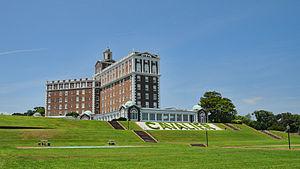
The Cavalier est un hôtel américain situé à Virginia Beach, en Virginie. Ouvert en 1927, cet établissement est inscrit au Virginia Landmarks Register depuis le 20 mars 2014 et au Registre national des lieux historiques depuis le 19 mai 2014. Il est membre des Historic Hotels of America depuis 2003.
Virginia Beach est une ville indépendante américaine, station balnéaire et plus grande ville de l'État de Virginie en nombre d'habitants. Sa population s'élève à 437 994 habitants lors du recensement des États-Unis de 2010, estimée à 508 433 habitants en 2017. Il s'agit de la 39ᵉ ville la plus peuplée des États-Unis.